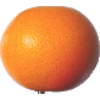
Label: Grapefruit Pink 1